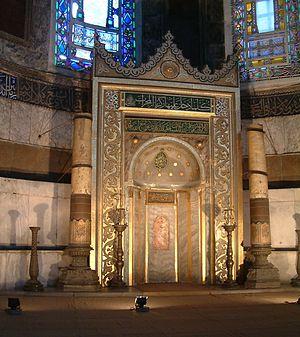
Sainte-Sophie est un grand lieu de culte à Istanbul, situé sur le côté ouest du Bosphore. À l'origine une basilique chrétienne de Constantinople, elle est construite dans un premier temps au IVᵉ siècle, puis reconstruite bien plus grande au VIᵉ siècle, sous l'empereur byzantin Justinien, où elle acquit sa forme actuelle. Ayant remplacé Sainte-Irène comme siège du patriarche de Constantinople, elle devient mosquée au XVᵉ siècle sous Mehmet II. En 1934, elle perd son statut de lieu de culte pour devenir un musée, sur décision de Mustafa Kemal Atatürk. Sainte-Sophie reprend son statut de mosquée en 2020 sur décision de Recep Tayyip Erdoğan.